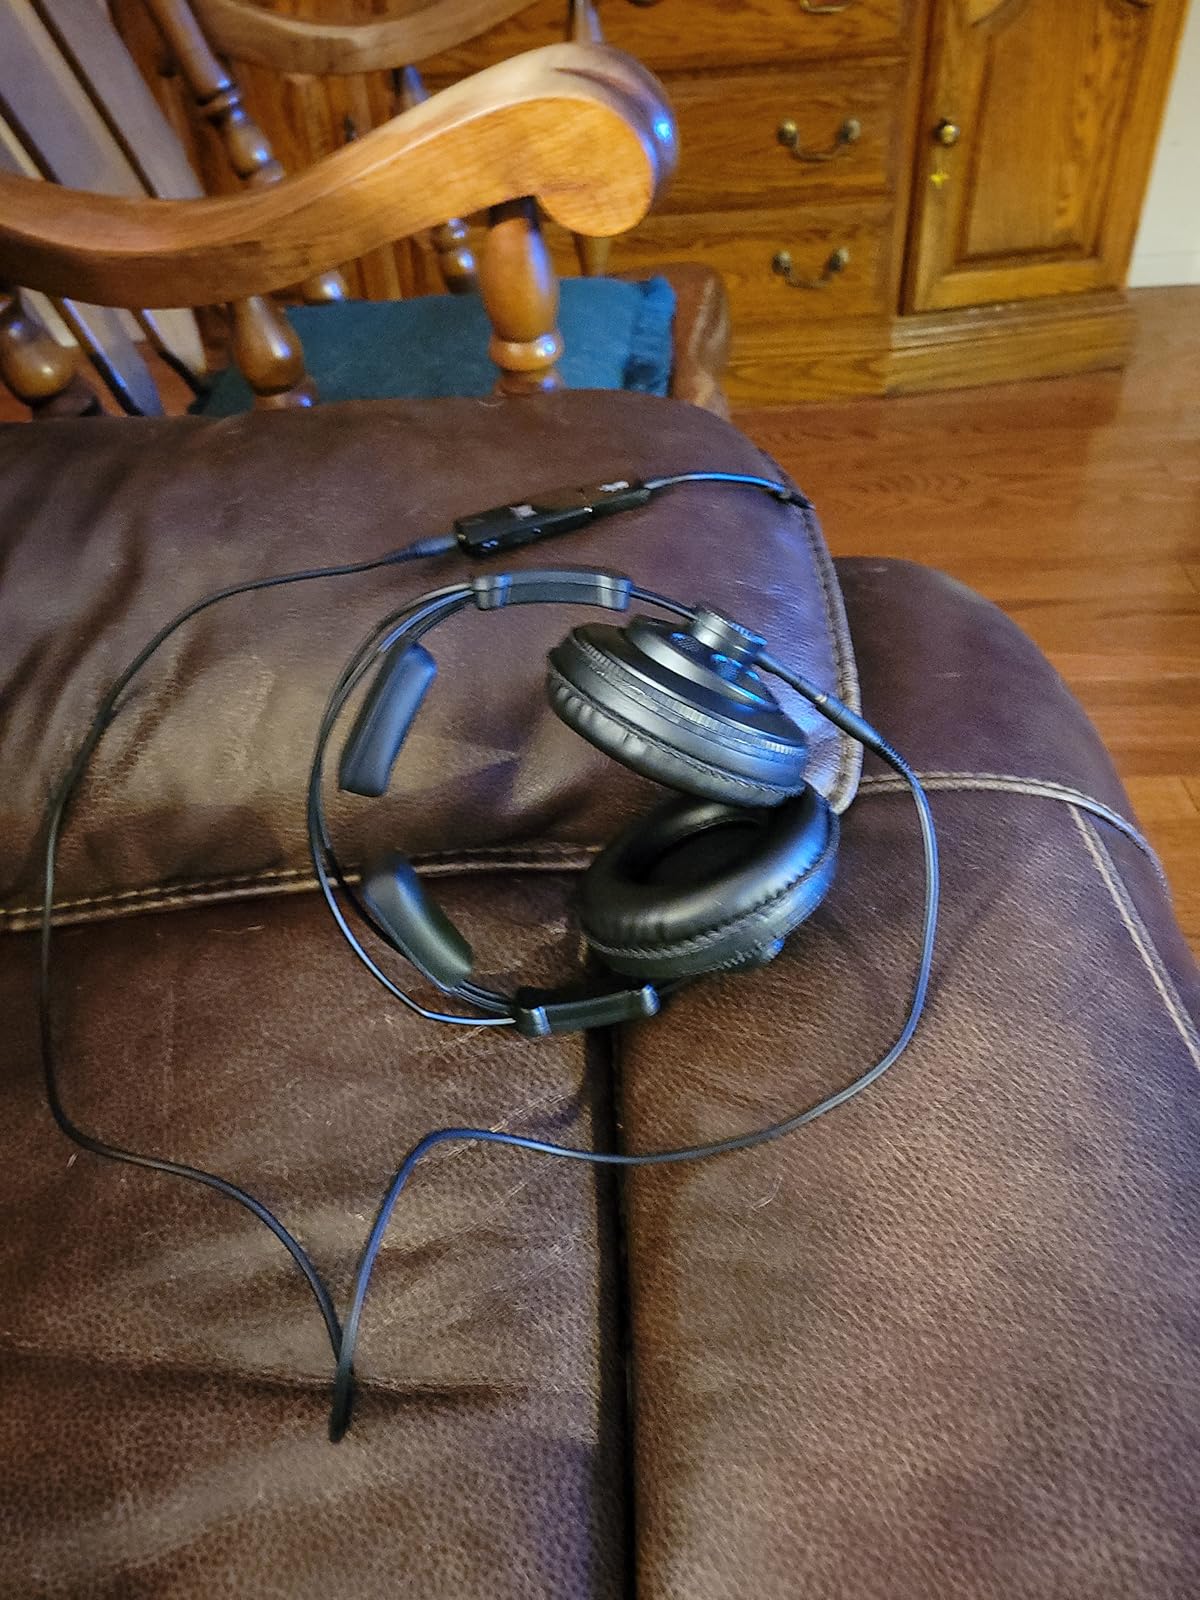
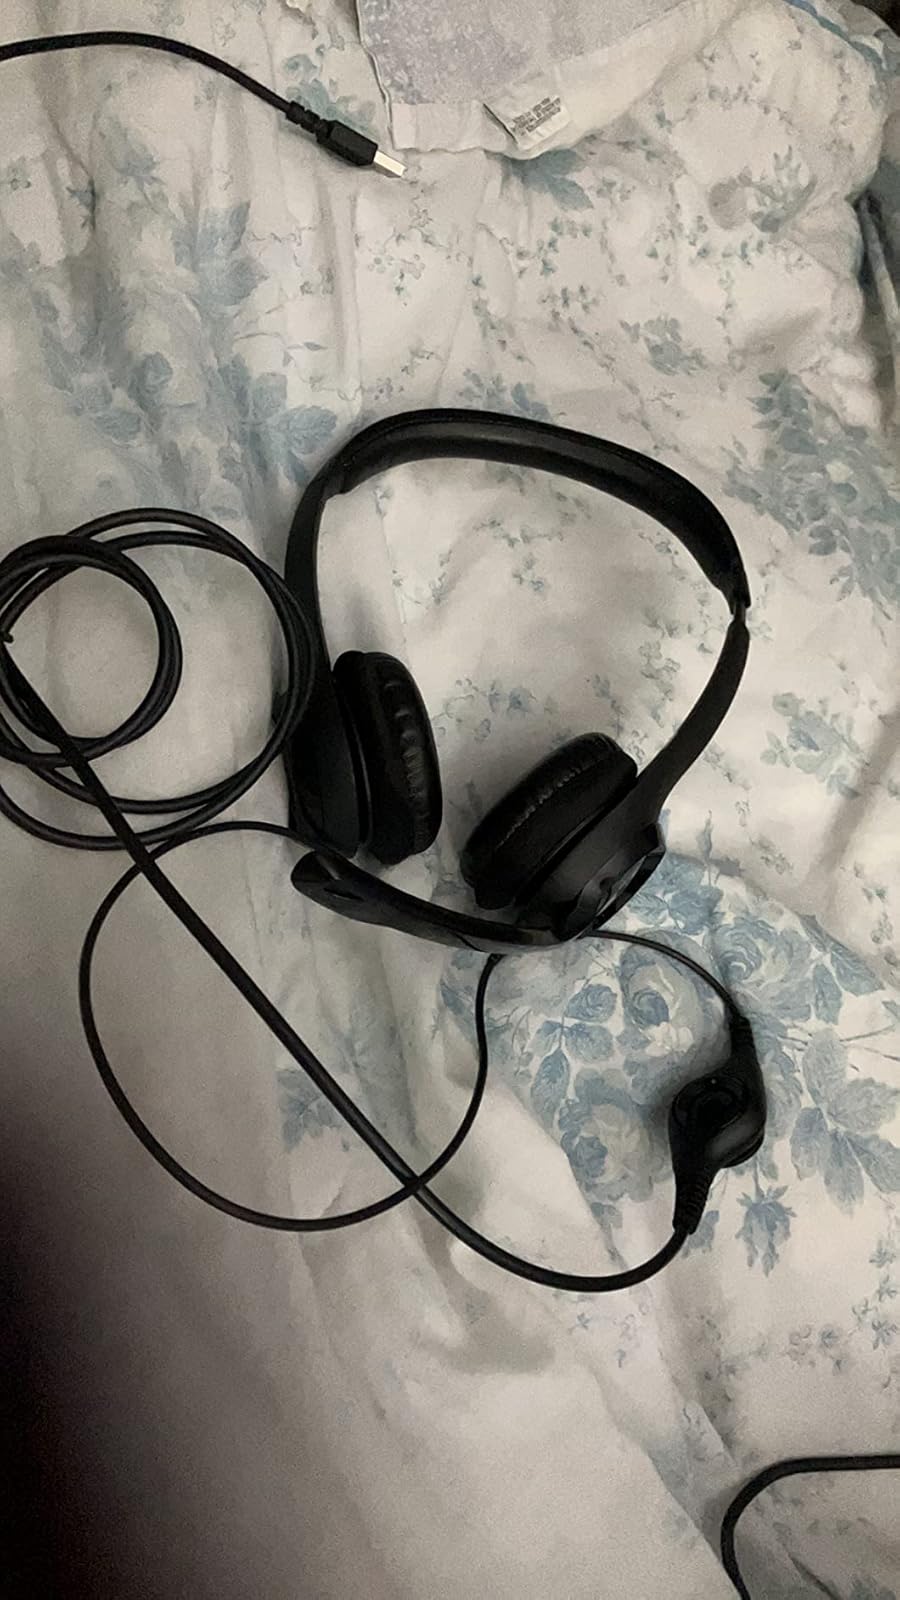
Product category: headphones
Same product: no